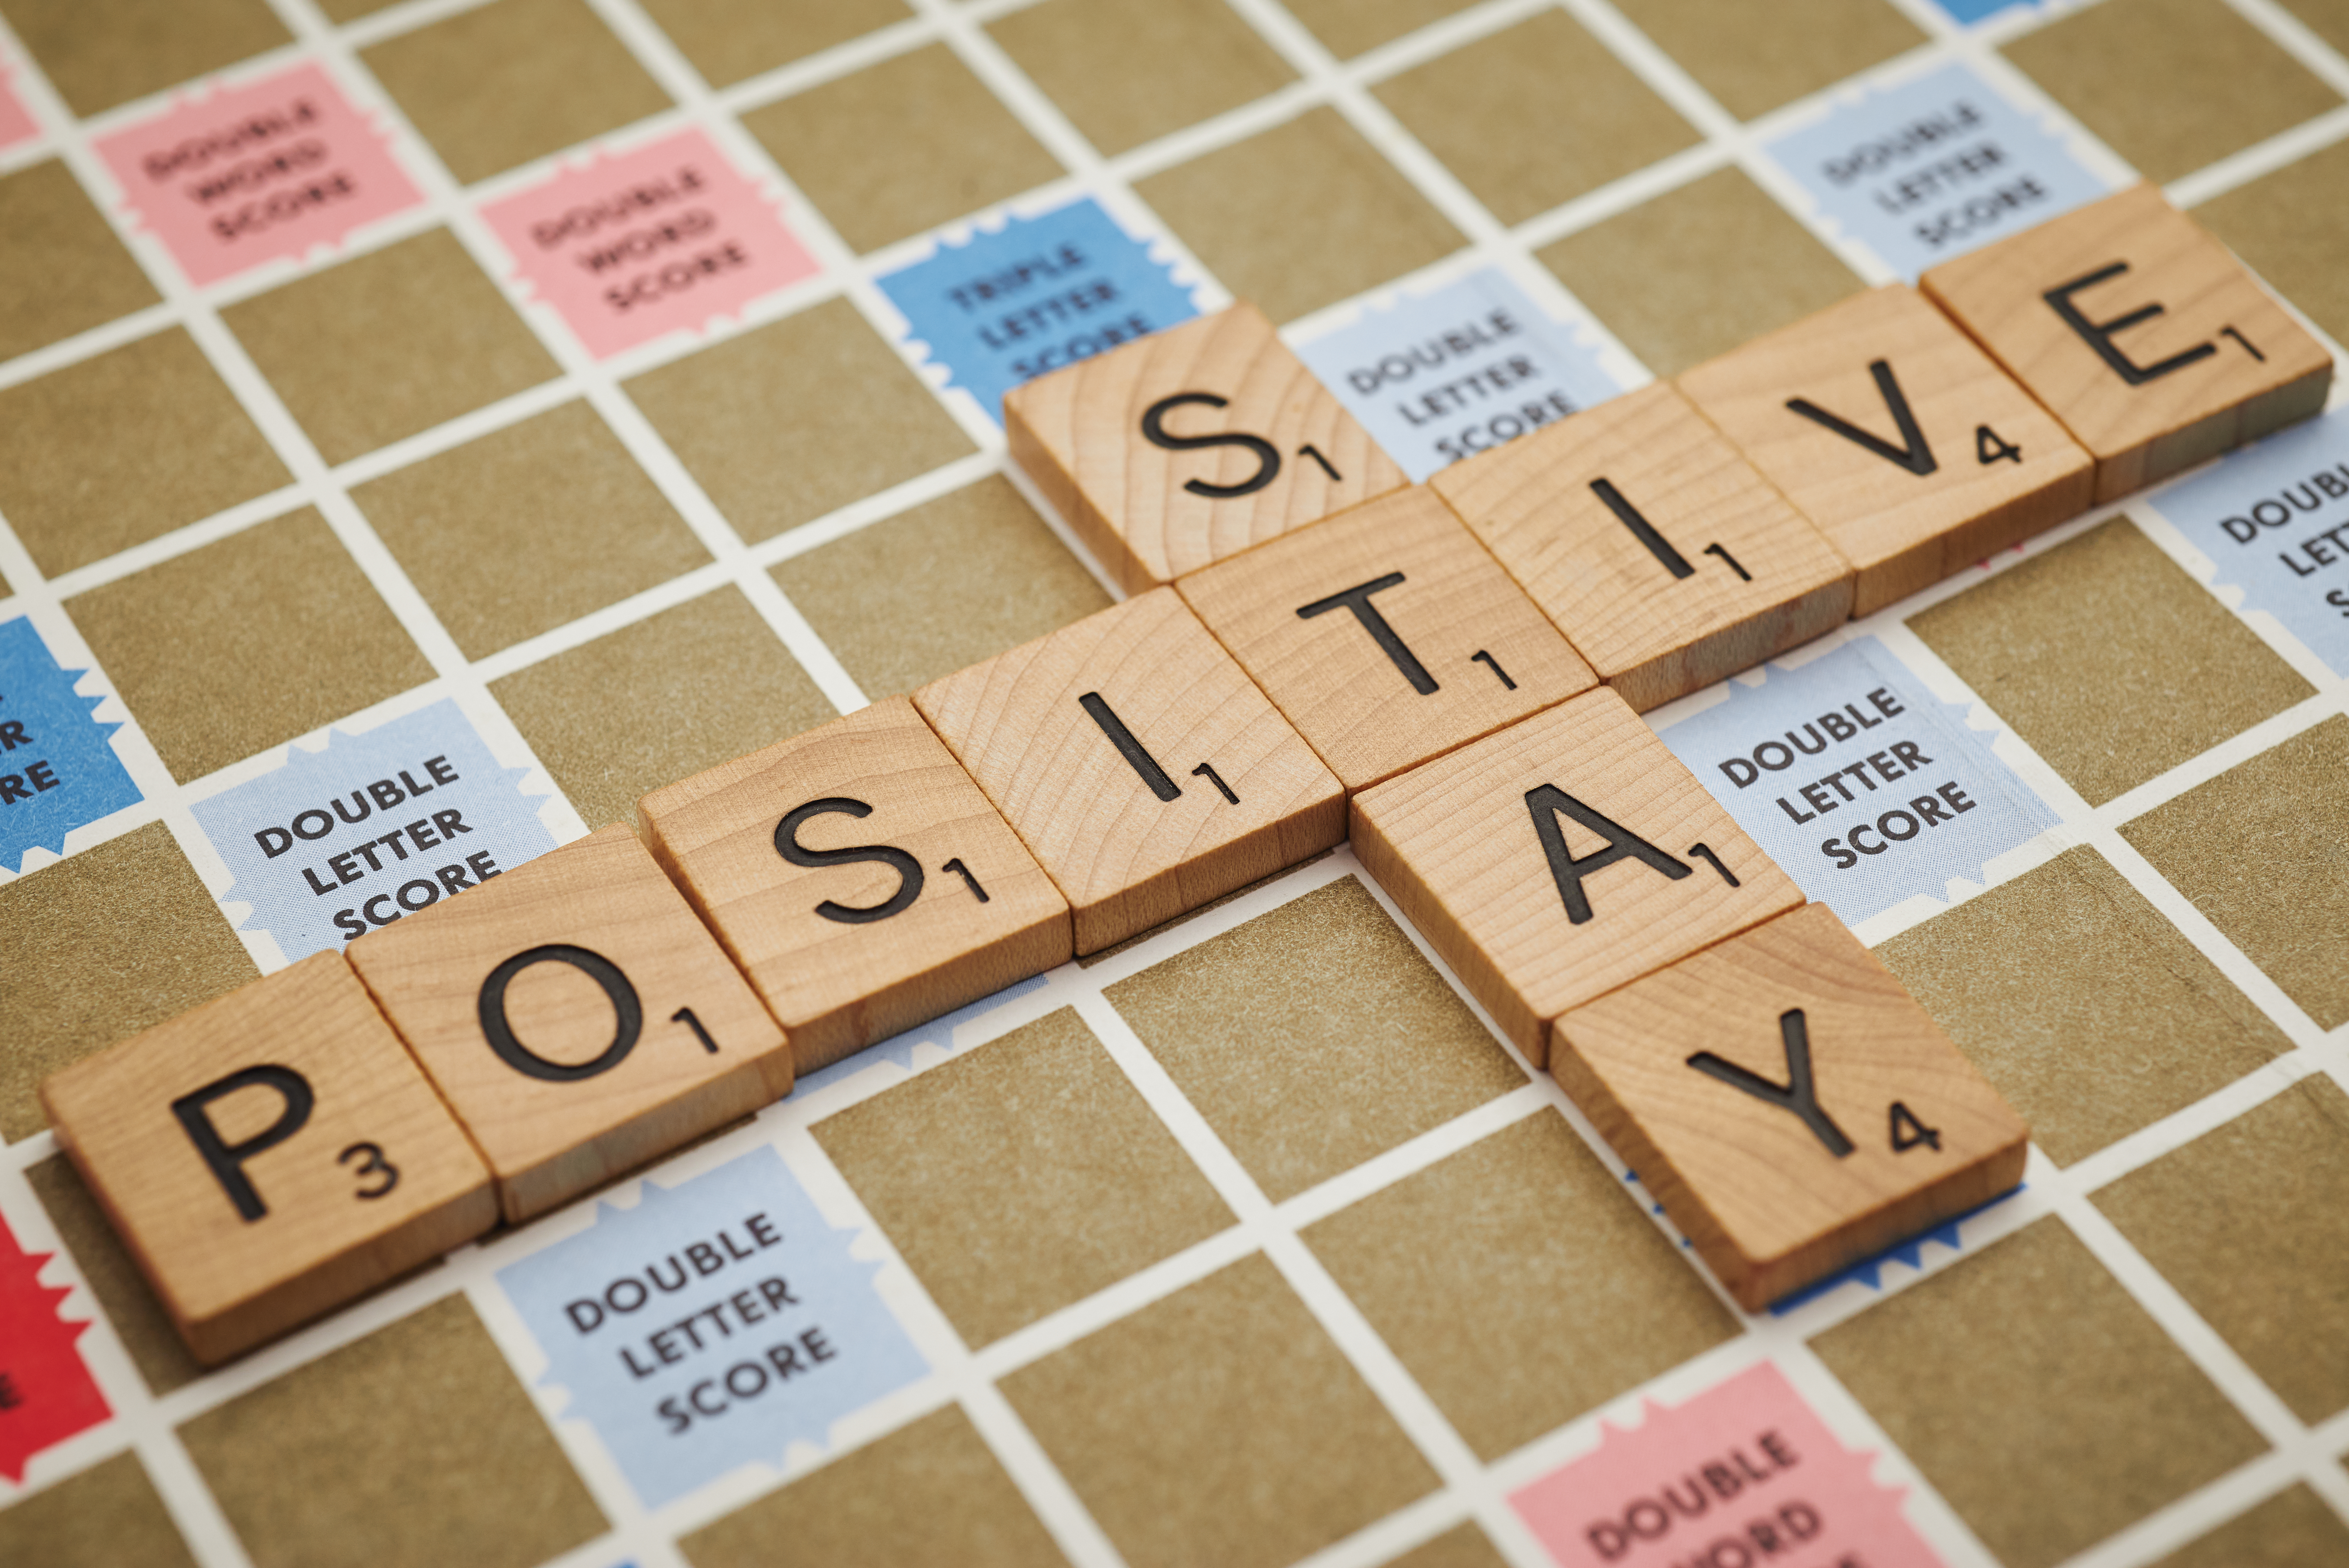
Material property, crossword, font, pattern, beige, toy, tile, label, number, games